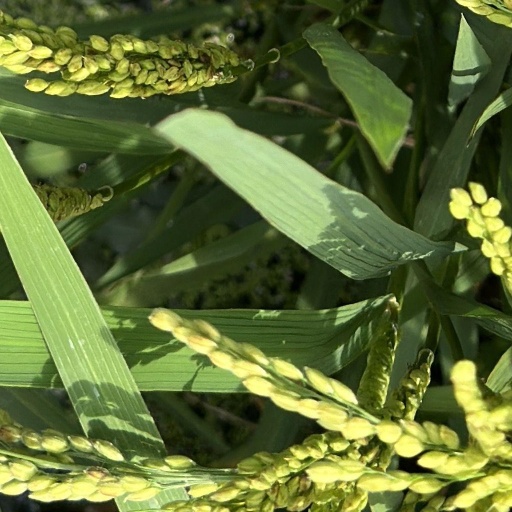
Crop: rice